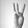
ASL letter: W